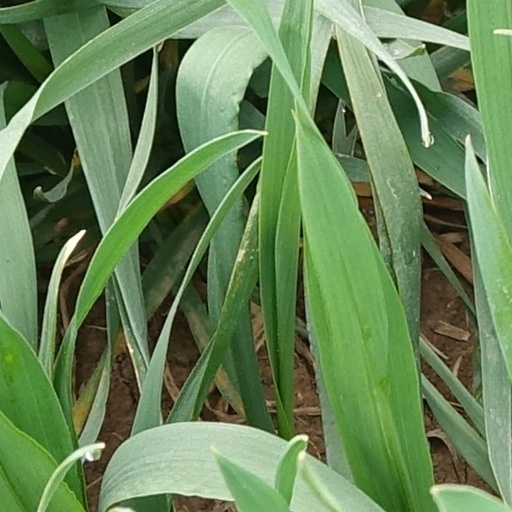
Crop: wheat